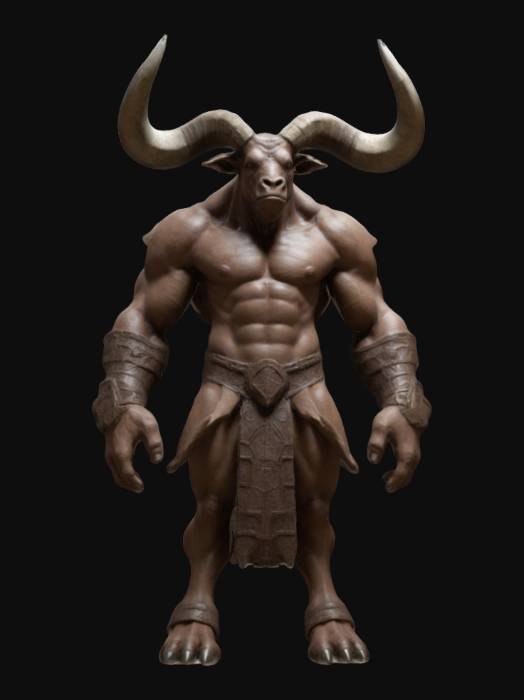
미적 점수 (1~10점): 1